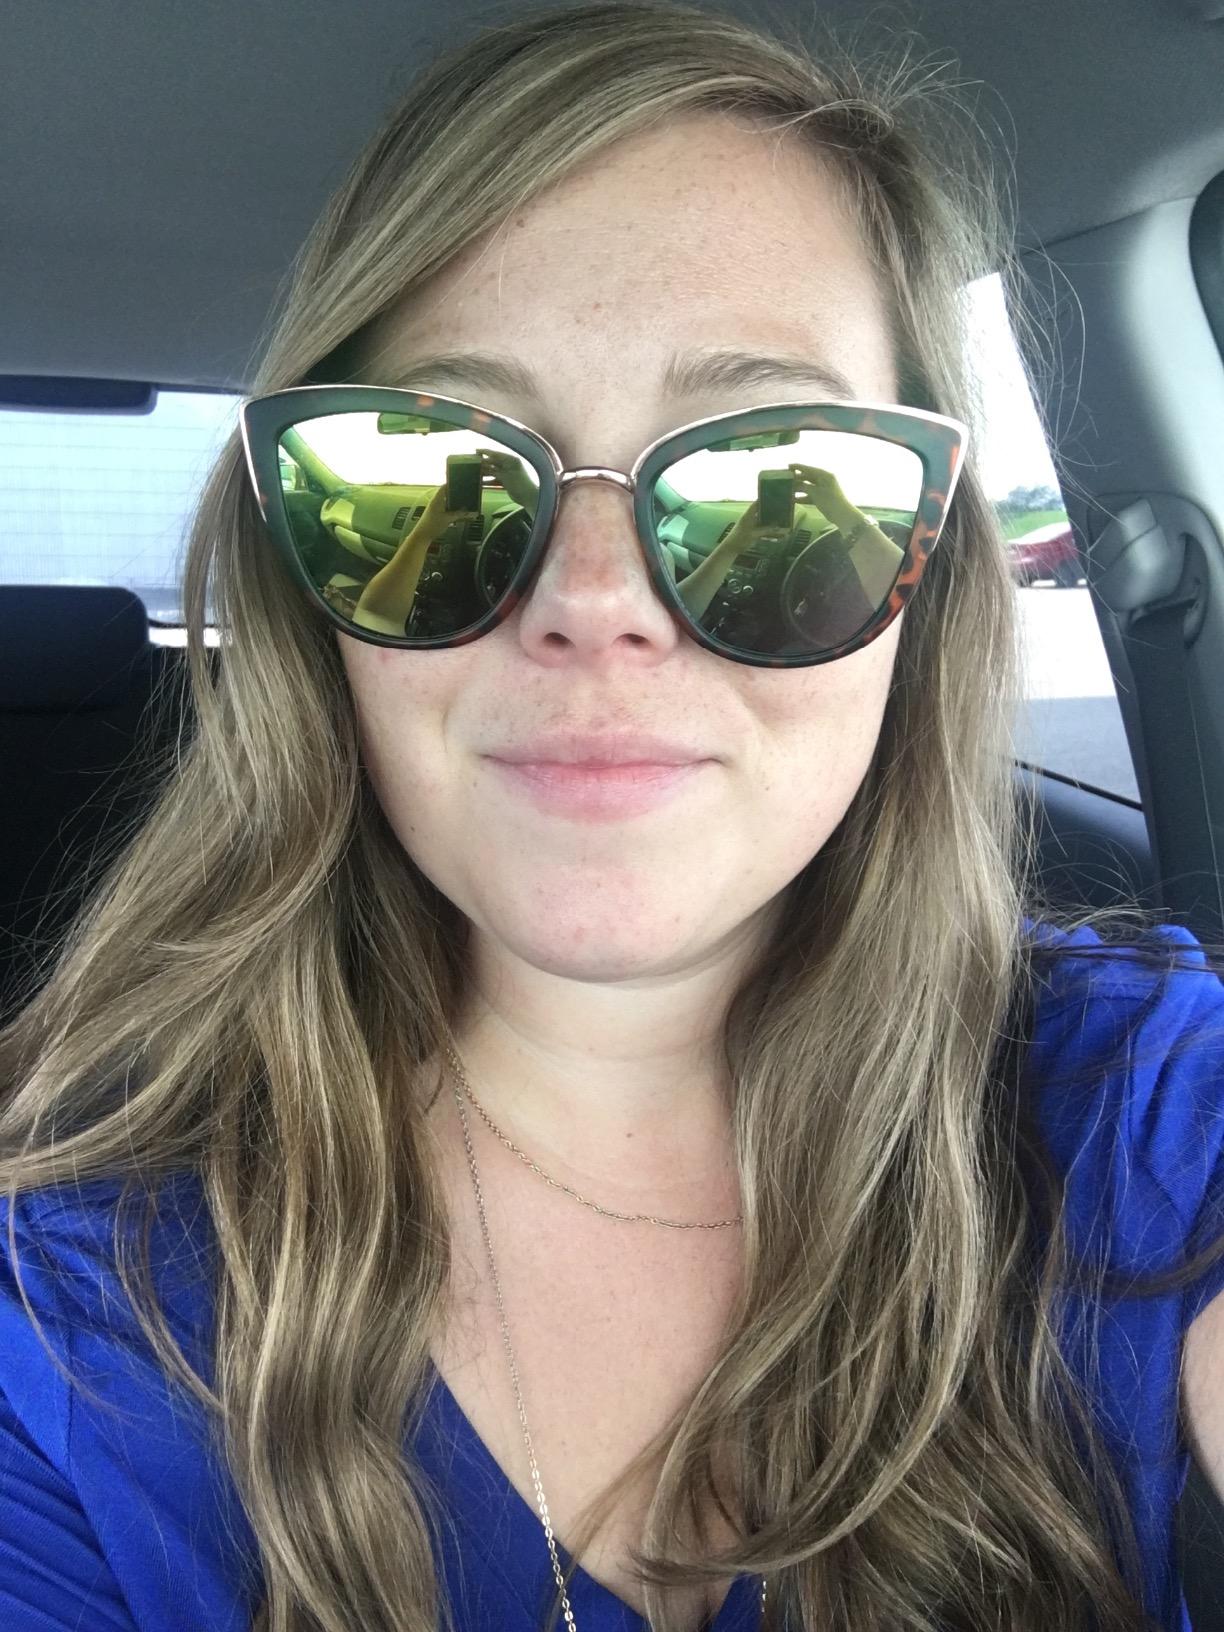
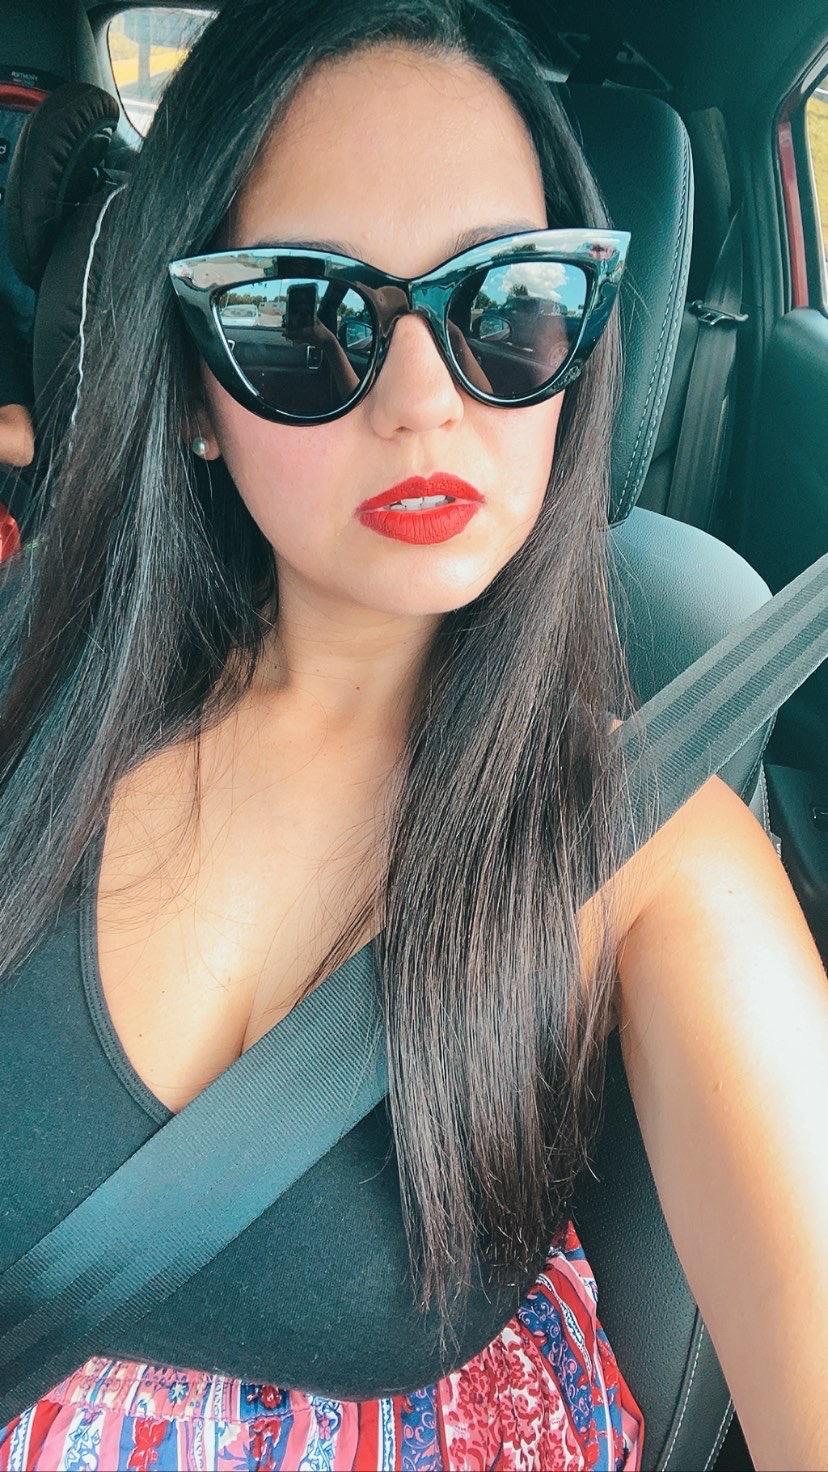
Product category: accessories_sunglasses
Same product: no